Jaguar XK120

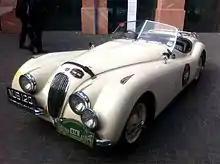
This 1950 XK120 won a Coupe des Alpes and a Coupe d'Or

Dashboards and door-caps in both the DHC and the closed coupé (FHC) were wood-veneered, whereas the open cars were leather-trimmed. All models had removable spats ("fender skirts" in America) covering the rear wheel arches, which enhanced the streamlined look. On cars fitted with optional centre-lock wire wheels (available from 1951), the spats were omitted as they gave insufficient clearance for the chromed, two-eared Rudge-Whitworth knockoff hubs. Chromium-plated wire wheels were optional from 1953. Factory standard 6.00 × 16-inch cross ply tyres were fitted on 16 × 5K solid wheels (Pre–1951), with 185VR16 Pirelli Cinturato radial tyres available as a later option.